Pavlo Hrytsenko

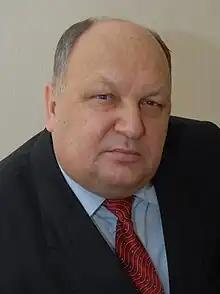
2008

Pavlo Yuhymovych Hrytsenko (born September 23, 1950) is a Ukrainian linguist, doctor of Philology, professor, director of Institute for the Ukrainian Language (Kyiv). Born in Matroska, Izmail Raion, Odesa Oblast, Ukraine. Hrytsenko is a specialist in dialectology of the Ukrainian language, typology of Slavic dialect systems, theory of linguistic geography, dialectal textology and textography, history of linguistics. He is a co-executor of "The Slavic Linguistic Atlas", vol. 3, 4а, 4б, 5, 6, 8 (1994–2009).